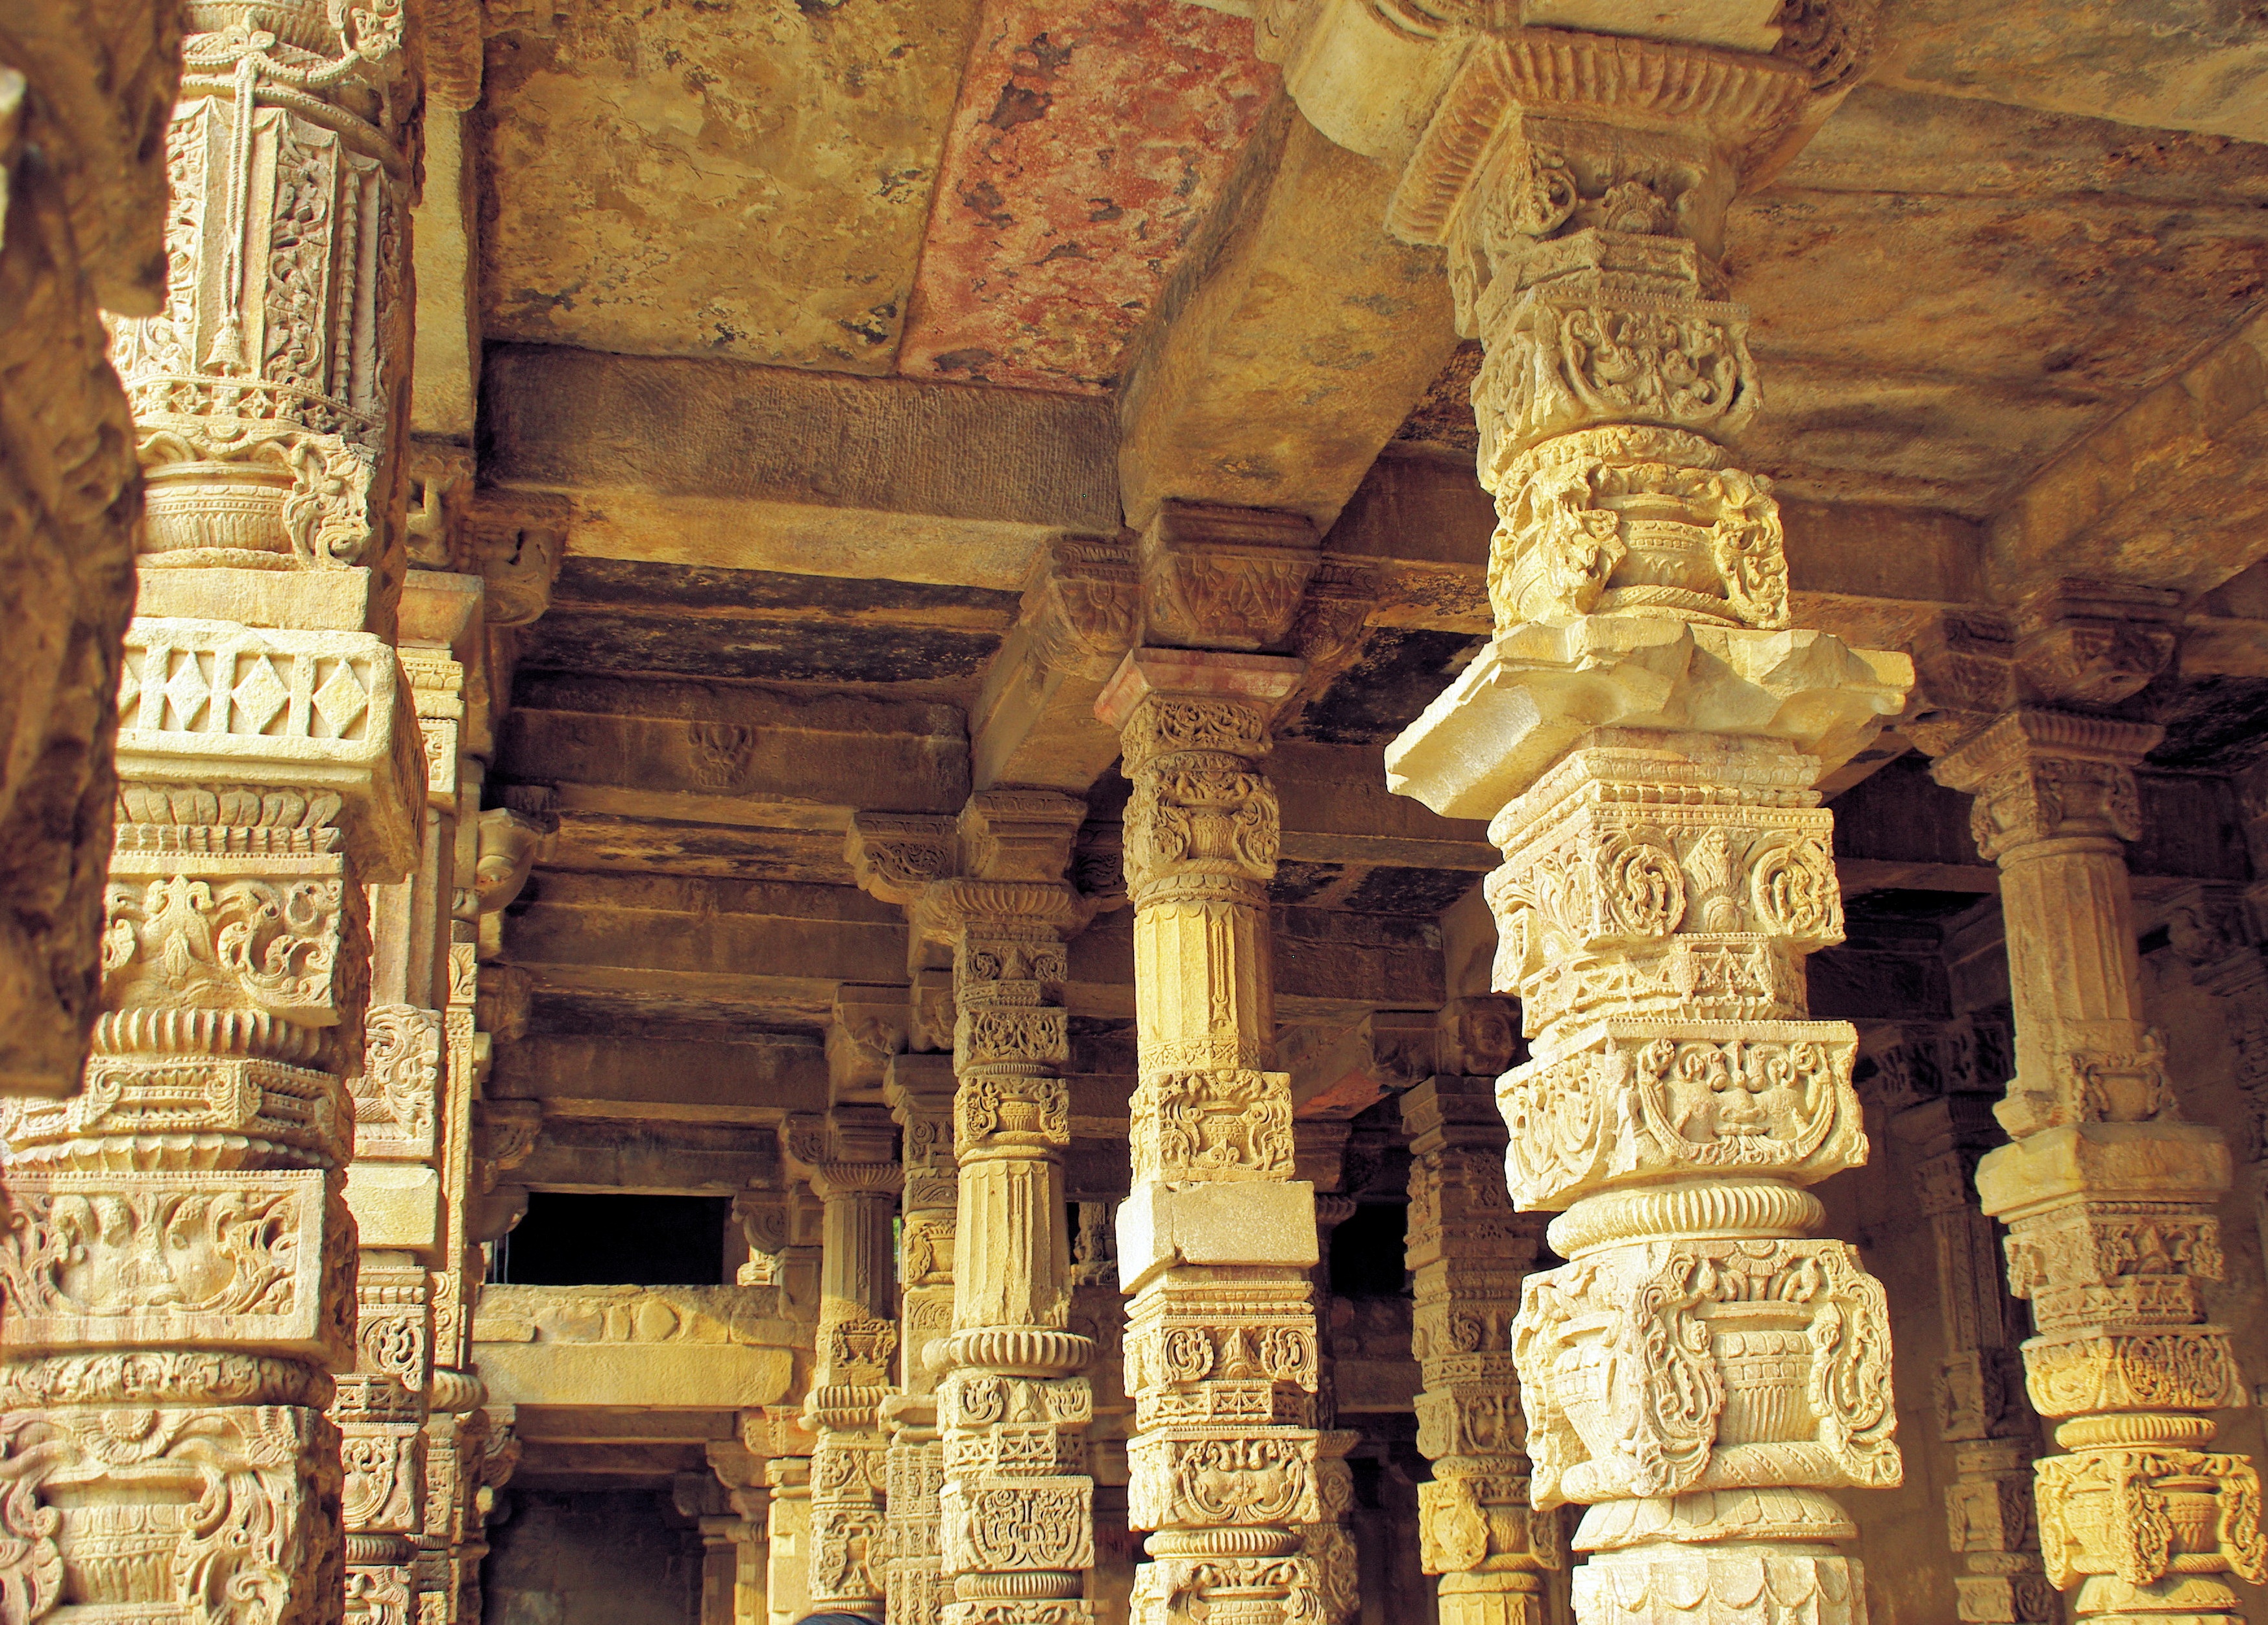
architecture, structure, building, palace, sandstone, arch, column, landmark, cathedral, place of worship, temple, ruins, monastery, pillars, mosque, sculptures, basilica, carving, delhi, archaeological site, stone carving, unesco world heritage site, hindu temple, historic site, great mughal, qutb minar, ancient history, ancient roman architecture, byzantine architecture